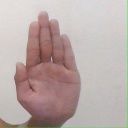
अक्षर: ध